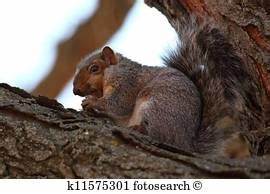
Label: squirrel